List of Ultraman Orb episodes

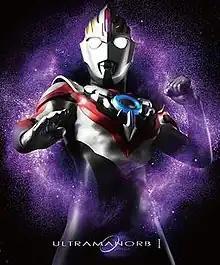
Cover of the first volume of "Ultraman Orb" Blu-ray release.

This is the episode list of , a Japanese tokusatsu television series produced by Tsuburaya Productions and aired on TV Tokyo. The series is slated to have 25 episodes in total and aired on TV Tokyo starting from July 9, 2016. Similar to its preceding series, "Ultraman X", Orb is also simulcasted in North America via Crunchyroll site and APPs. A week after the end of "Shin Ultraman Retsuden" and before the premier of "Ultraman Orb", a prologue special released on July 2, 2016.